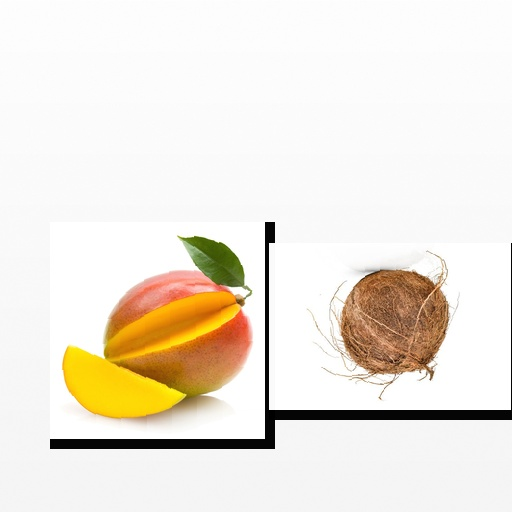
Food items: coconut, mango